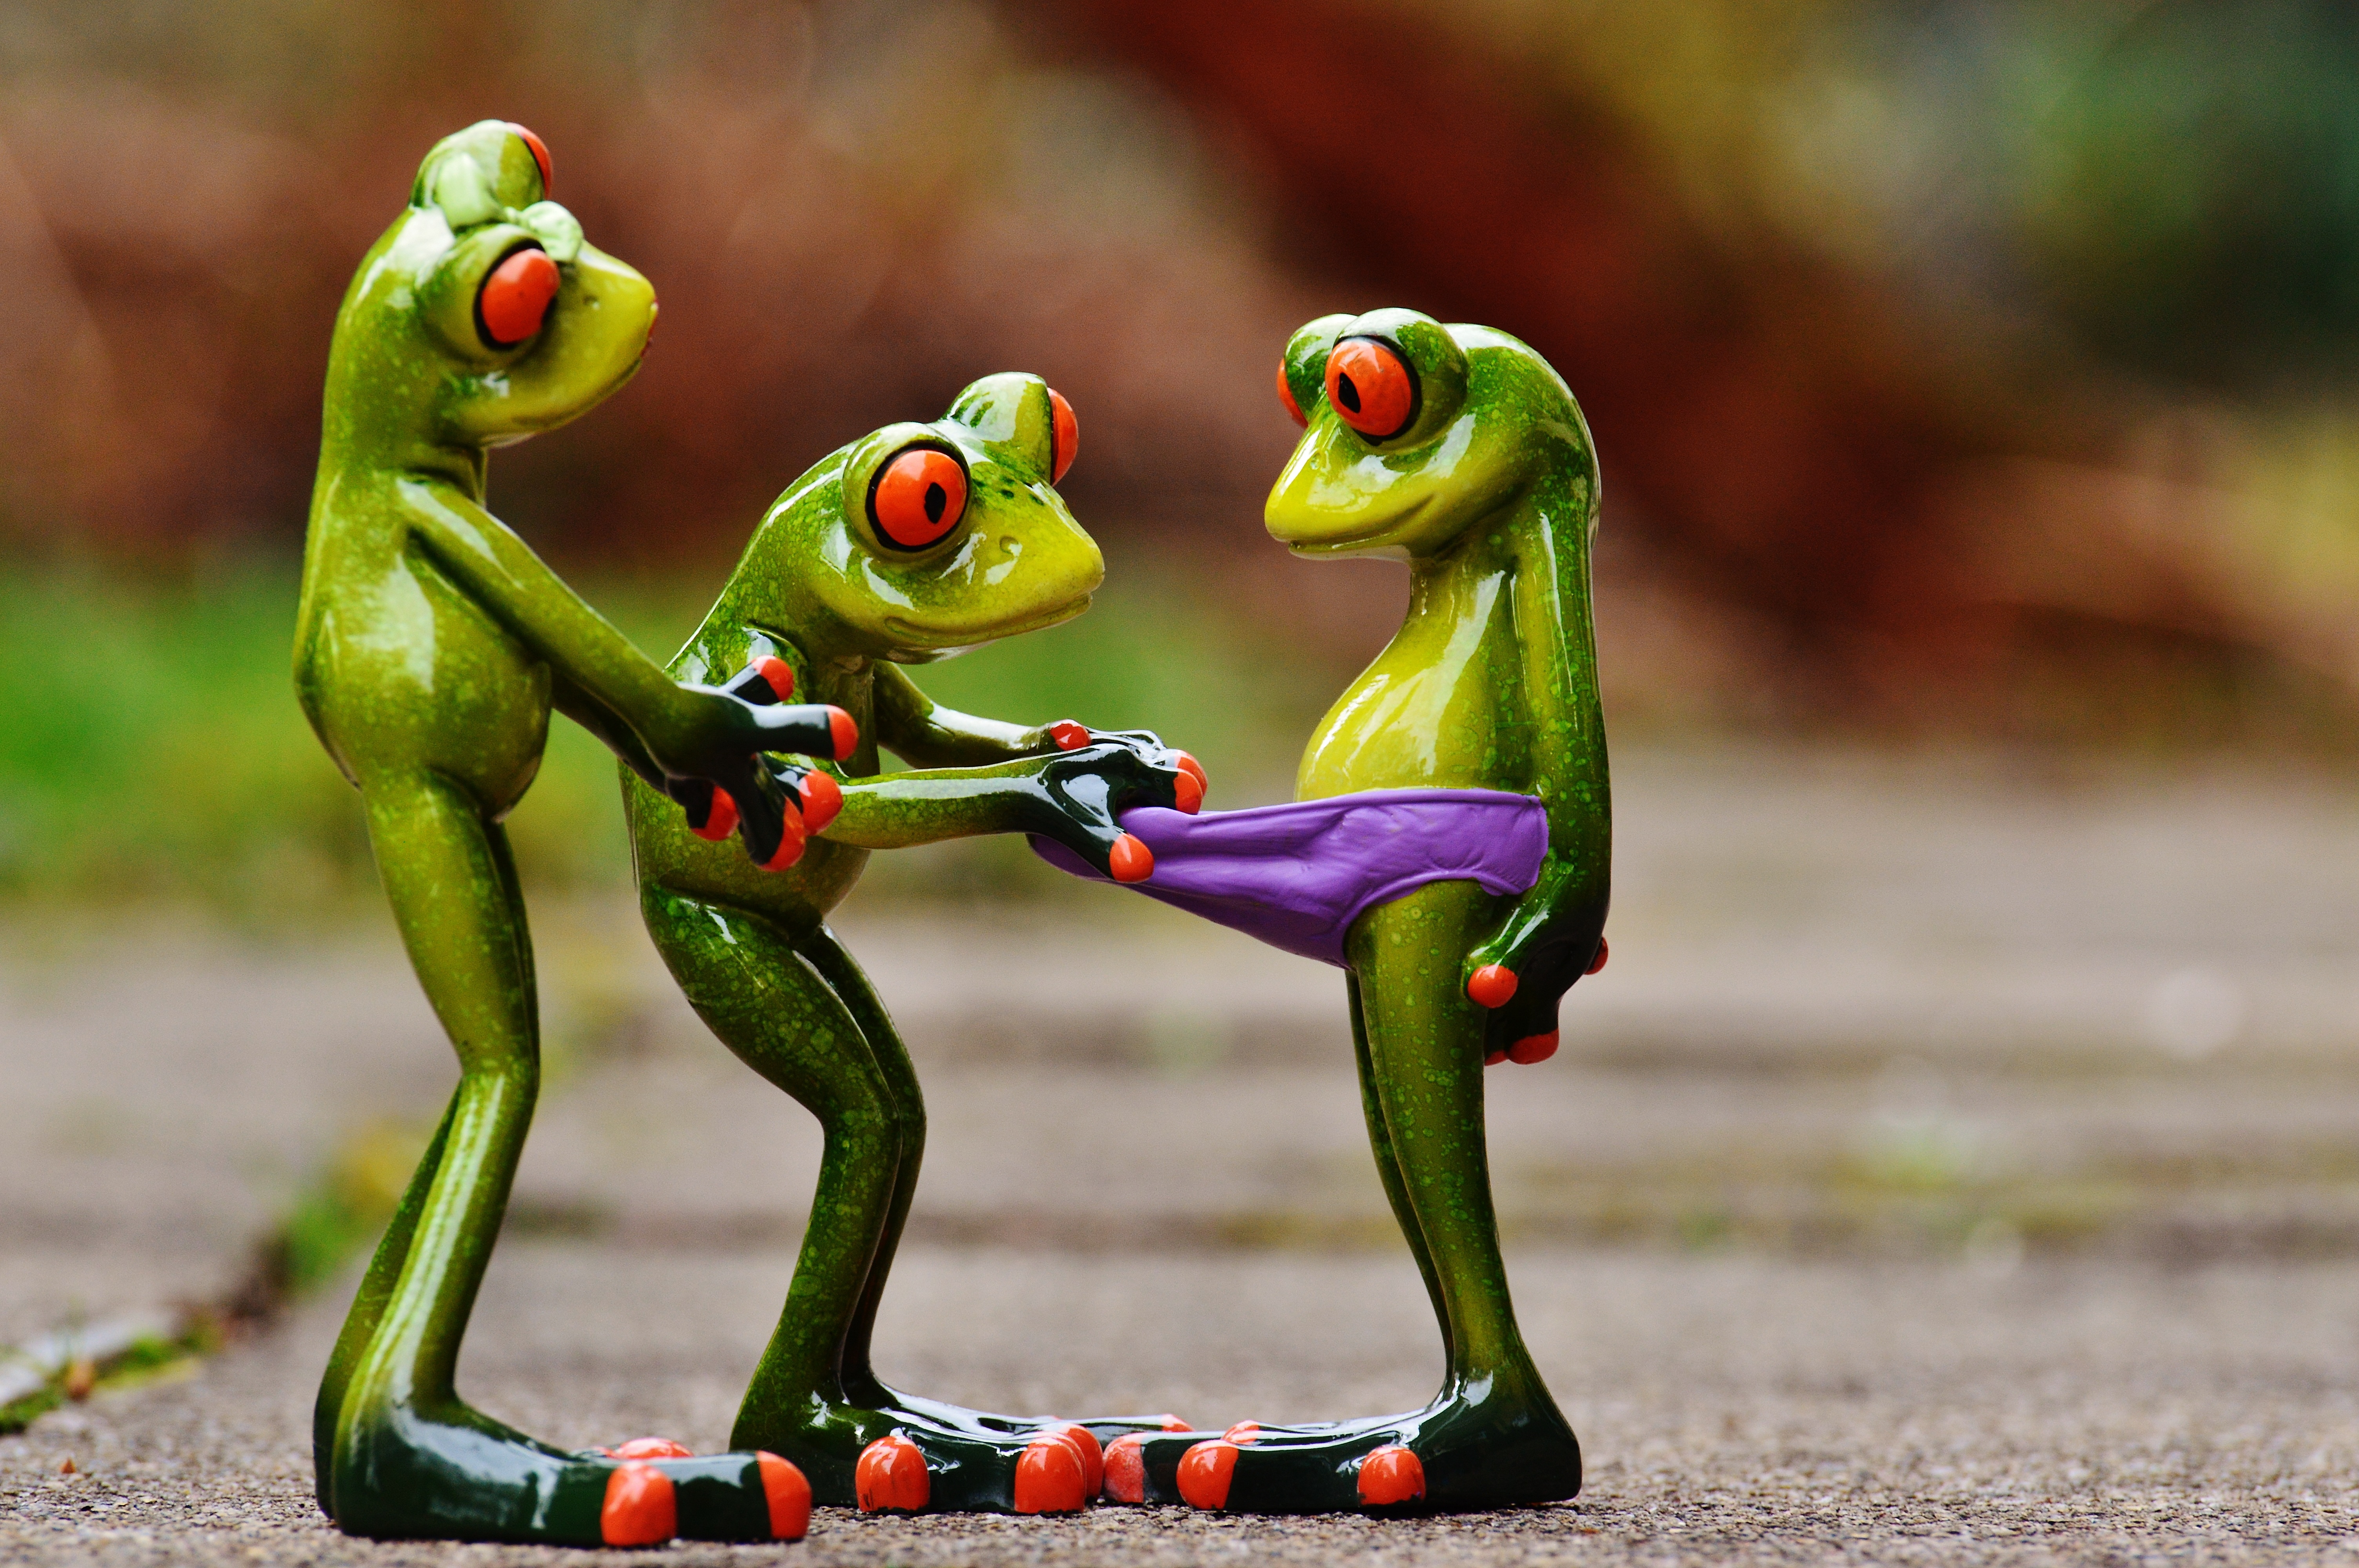
cute, green, frog, amphibian, toy, laugh, tree frog, curiosity, fun, figure, look, vertebrate, funny, figures, curious, frogs, underpants